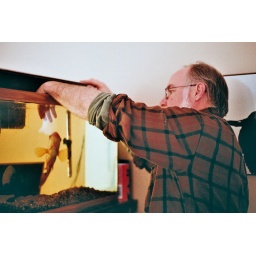
the biggest fish in the river gets that way by never being caught